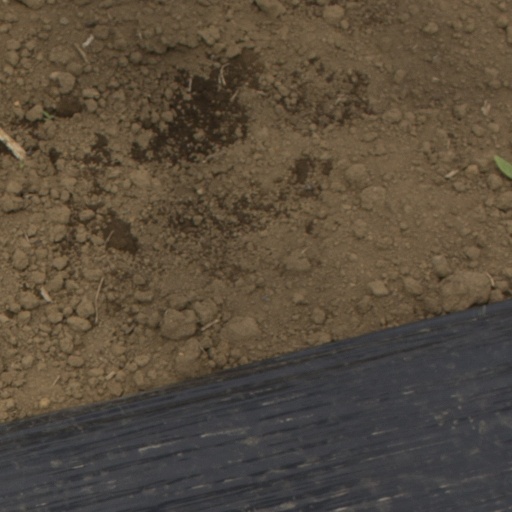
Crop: Jerusalem artichoke